Detection of fire accelerants

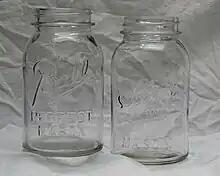

Packaging is of the utmost importance for fire debris evidence because improper packaging could lead to the destruction of evidence. Not only do investigators have to worry about the evidence being well documented, but if it is not packaged correctly the ILRs could degrade or become contaminated by other ILRs while being transported to the laboratory. If there was a leak in the packaging, then ILRs from the transportation vehicle could be transferred into the evidence and result in a false positive. Likewise, a leak in the packaging could result in a loss of ILRs which would result in a false negative.